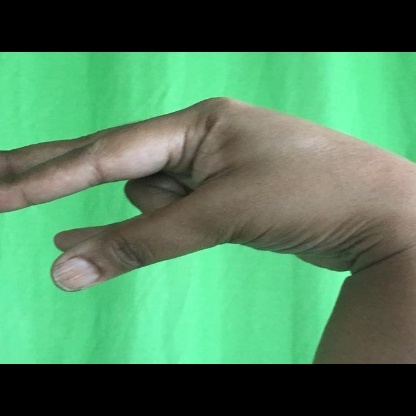
Mudra: Kangulam